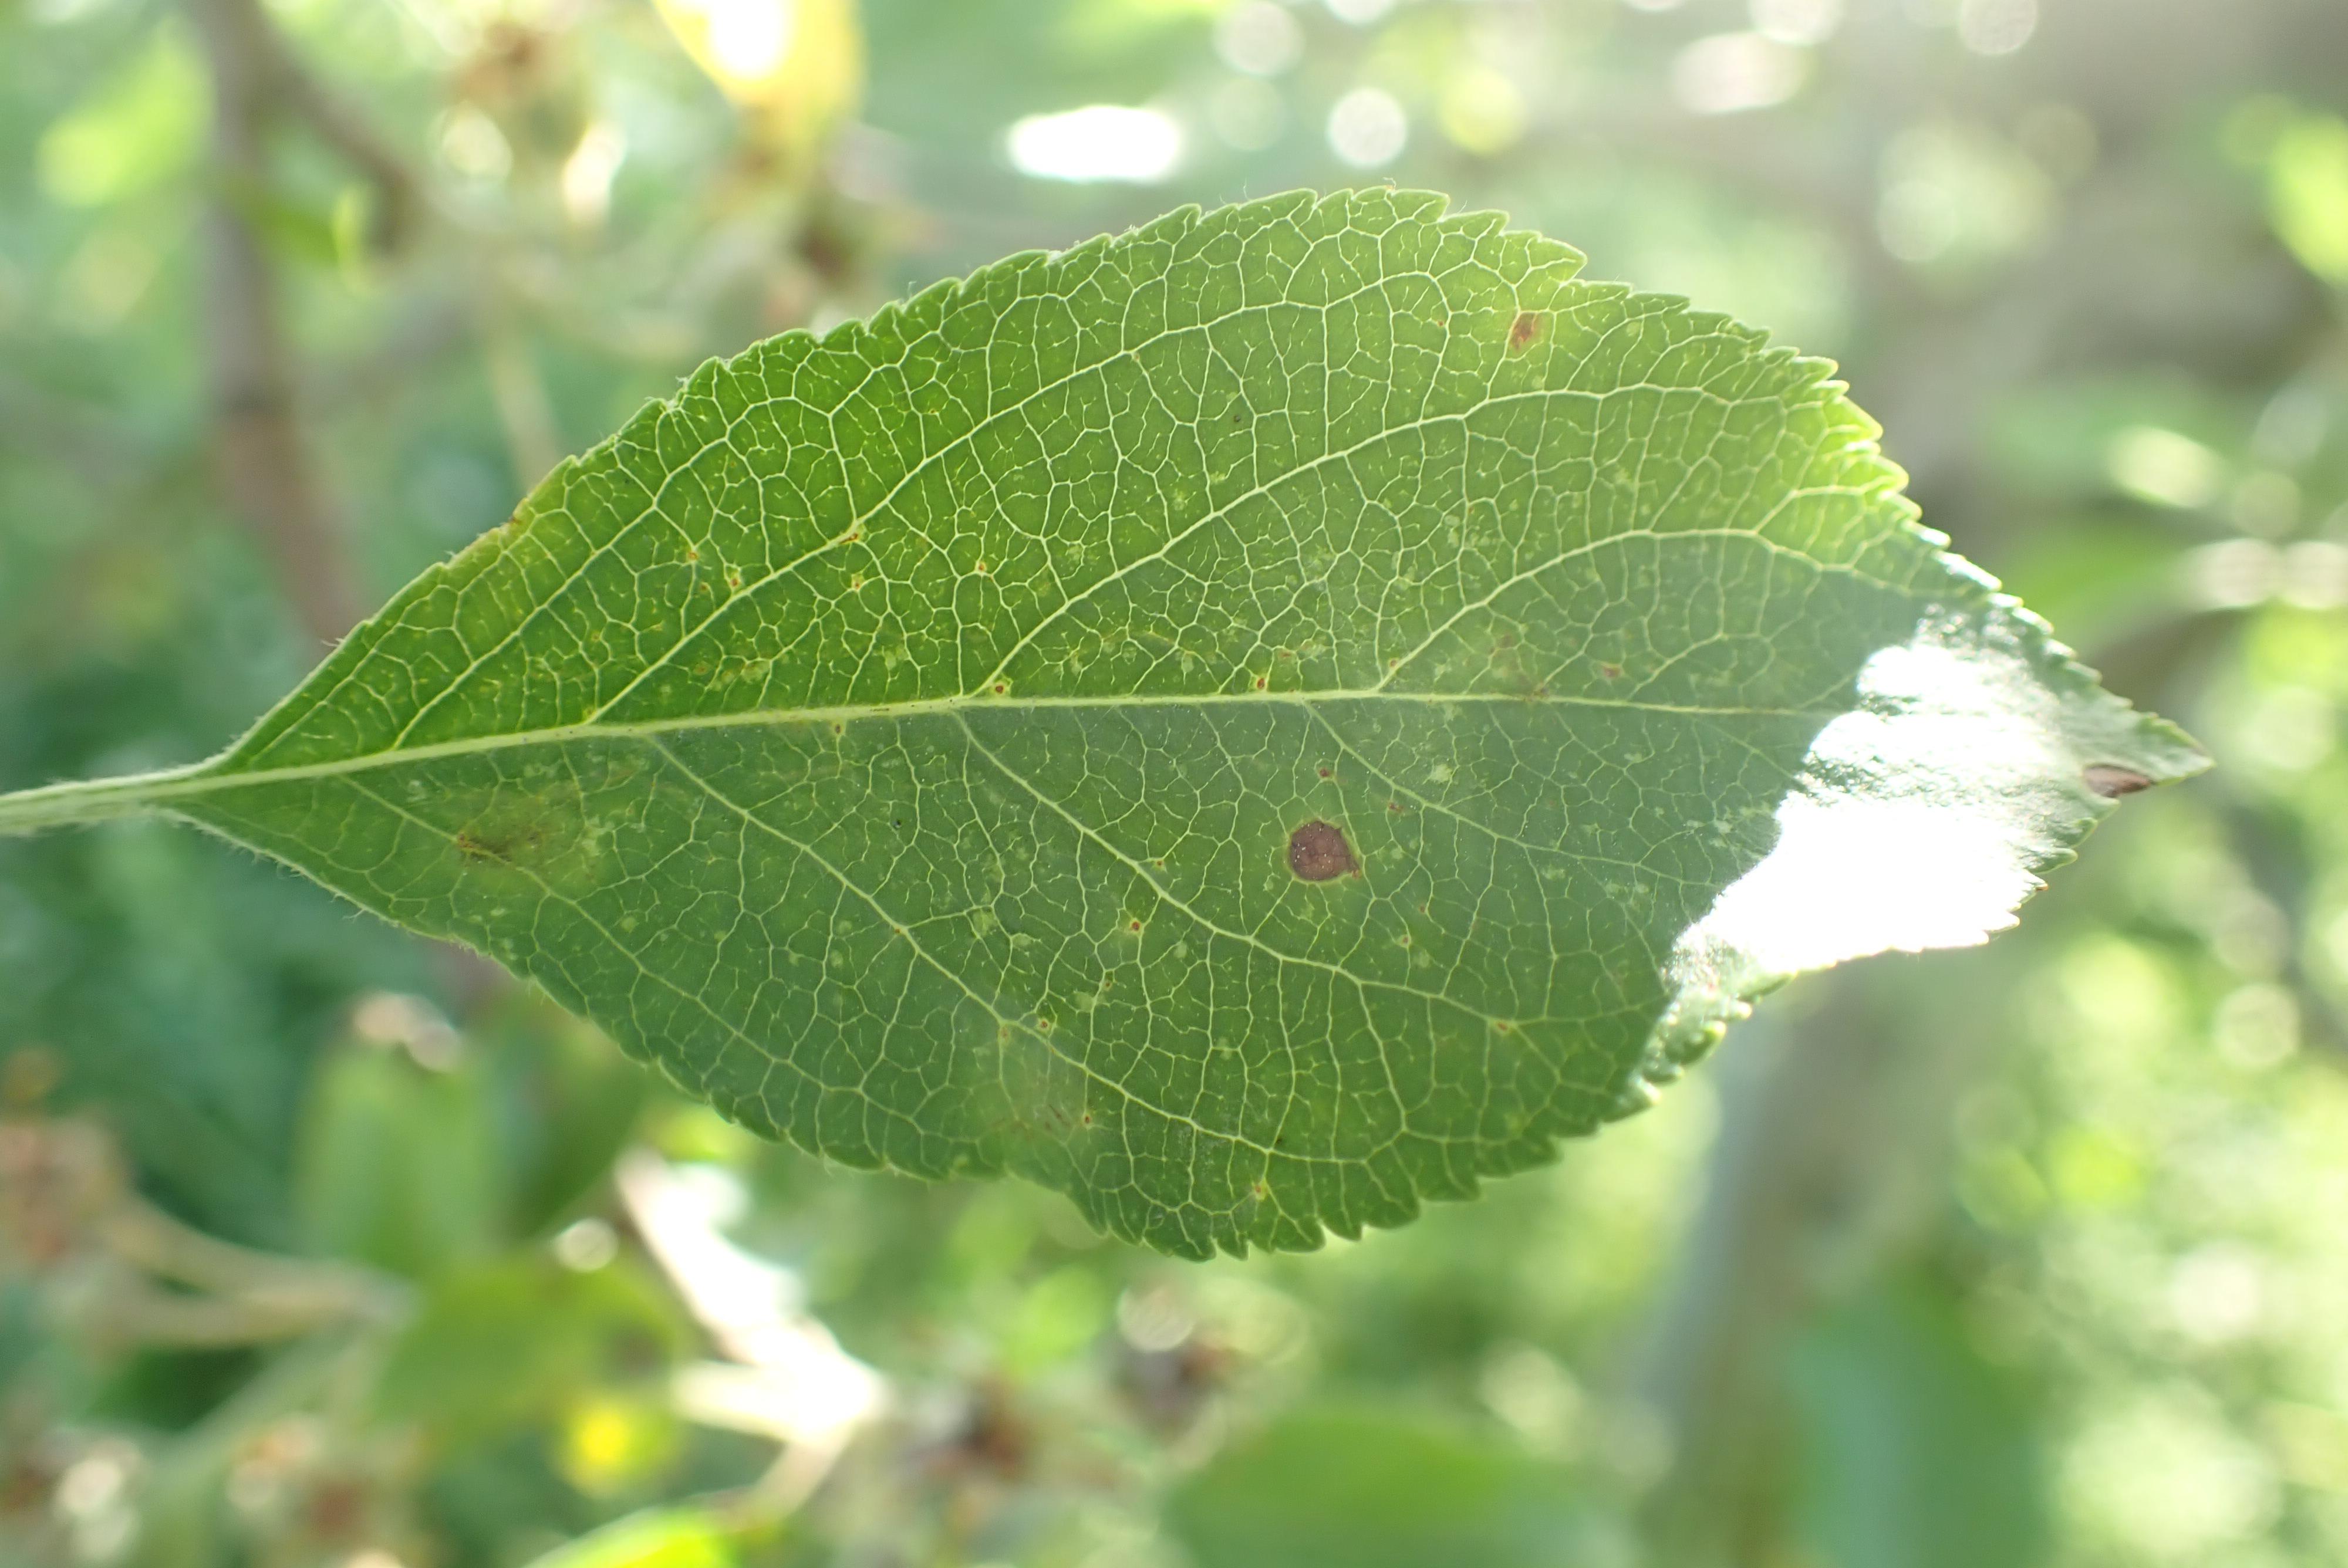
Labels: scab, frog_eye_leaf_spot, complex